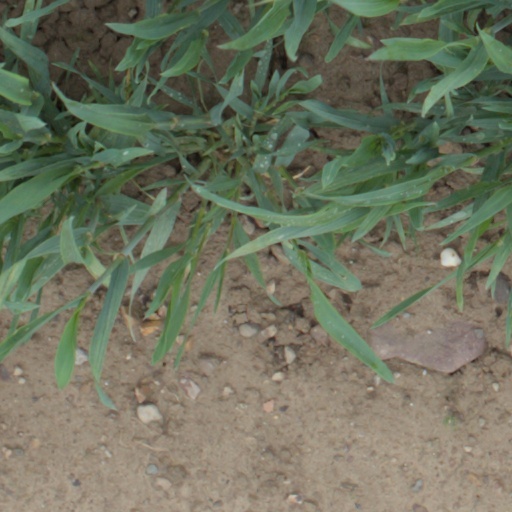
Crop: wheat